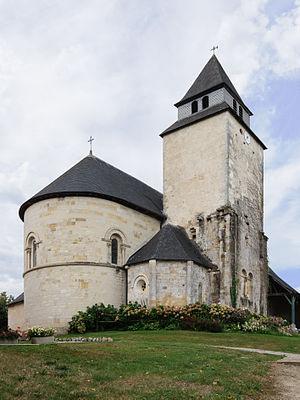
Église Sainte-Blaise de Lacommande (Pyrénées-Atlantiques, France)
Lacommande est une commune française, située dans le département des Pyrénées-Atlantiques en région Nouvelle-Aquitaine. Le gentilé est Lacommandais.